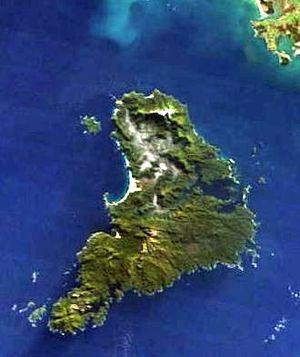
La rivière Toitoi est un cours d’eau situé dans l’Île Stewart/Rakiura, en Nouvelle-Zélande.
L’Île Stewart officiellement nommé Stewart Island/Rakiura, est la troisième île néo-zélandaise par sa superficie, située dans la mer de Tasman à 27 km au sud de l’île du Sud. Elle en est séparée par le détroit de Foveaux. Elle compte 387 habitants, résidant dans le seul village d’Oban.